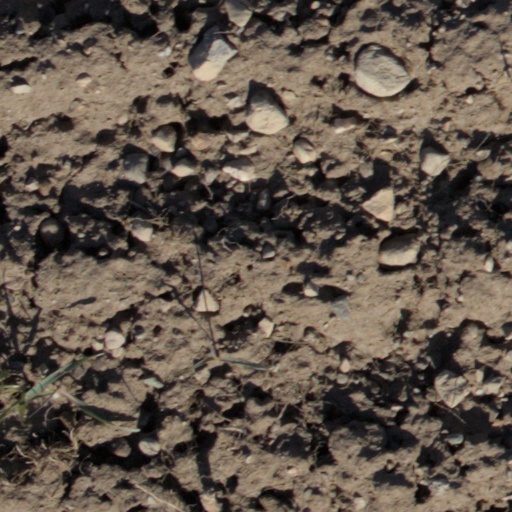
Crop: wheat